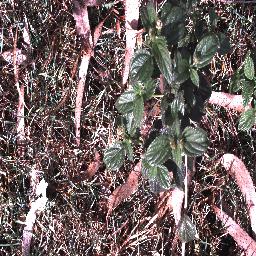
Label: lantana